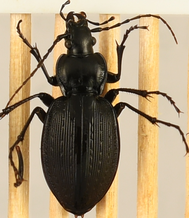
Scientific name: Carabus goryi
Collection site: Mountain Lake Biological Station NEON (MLBS), plot MLBS_010